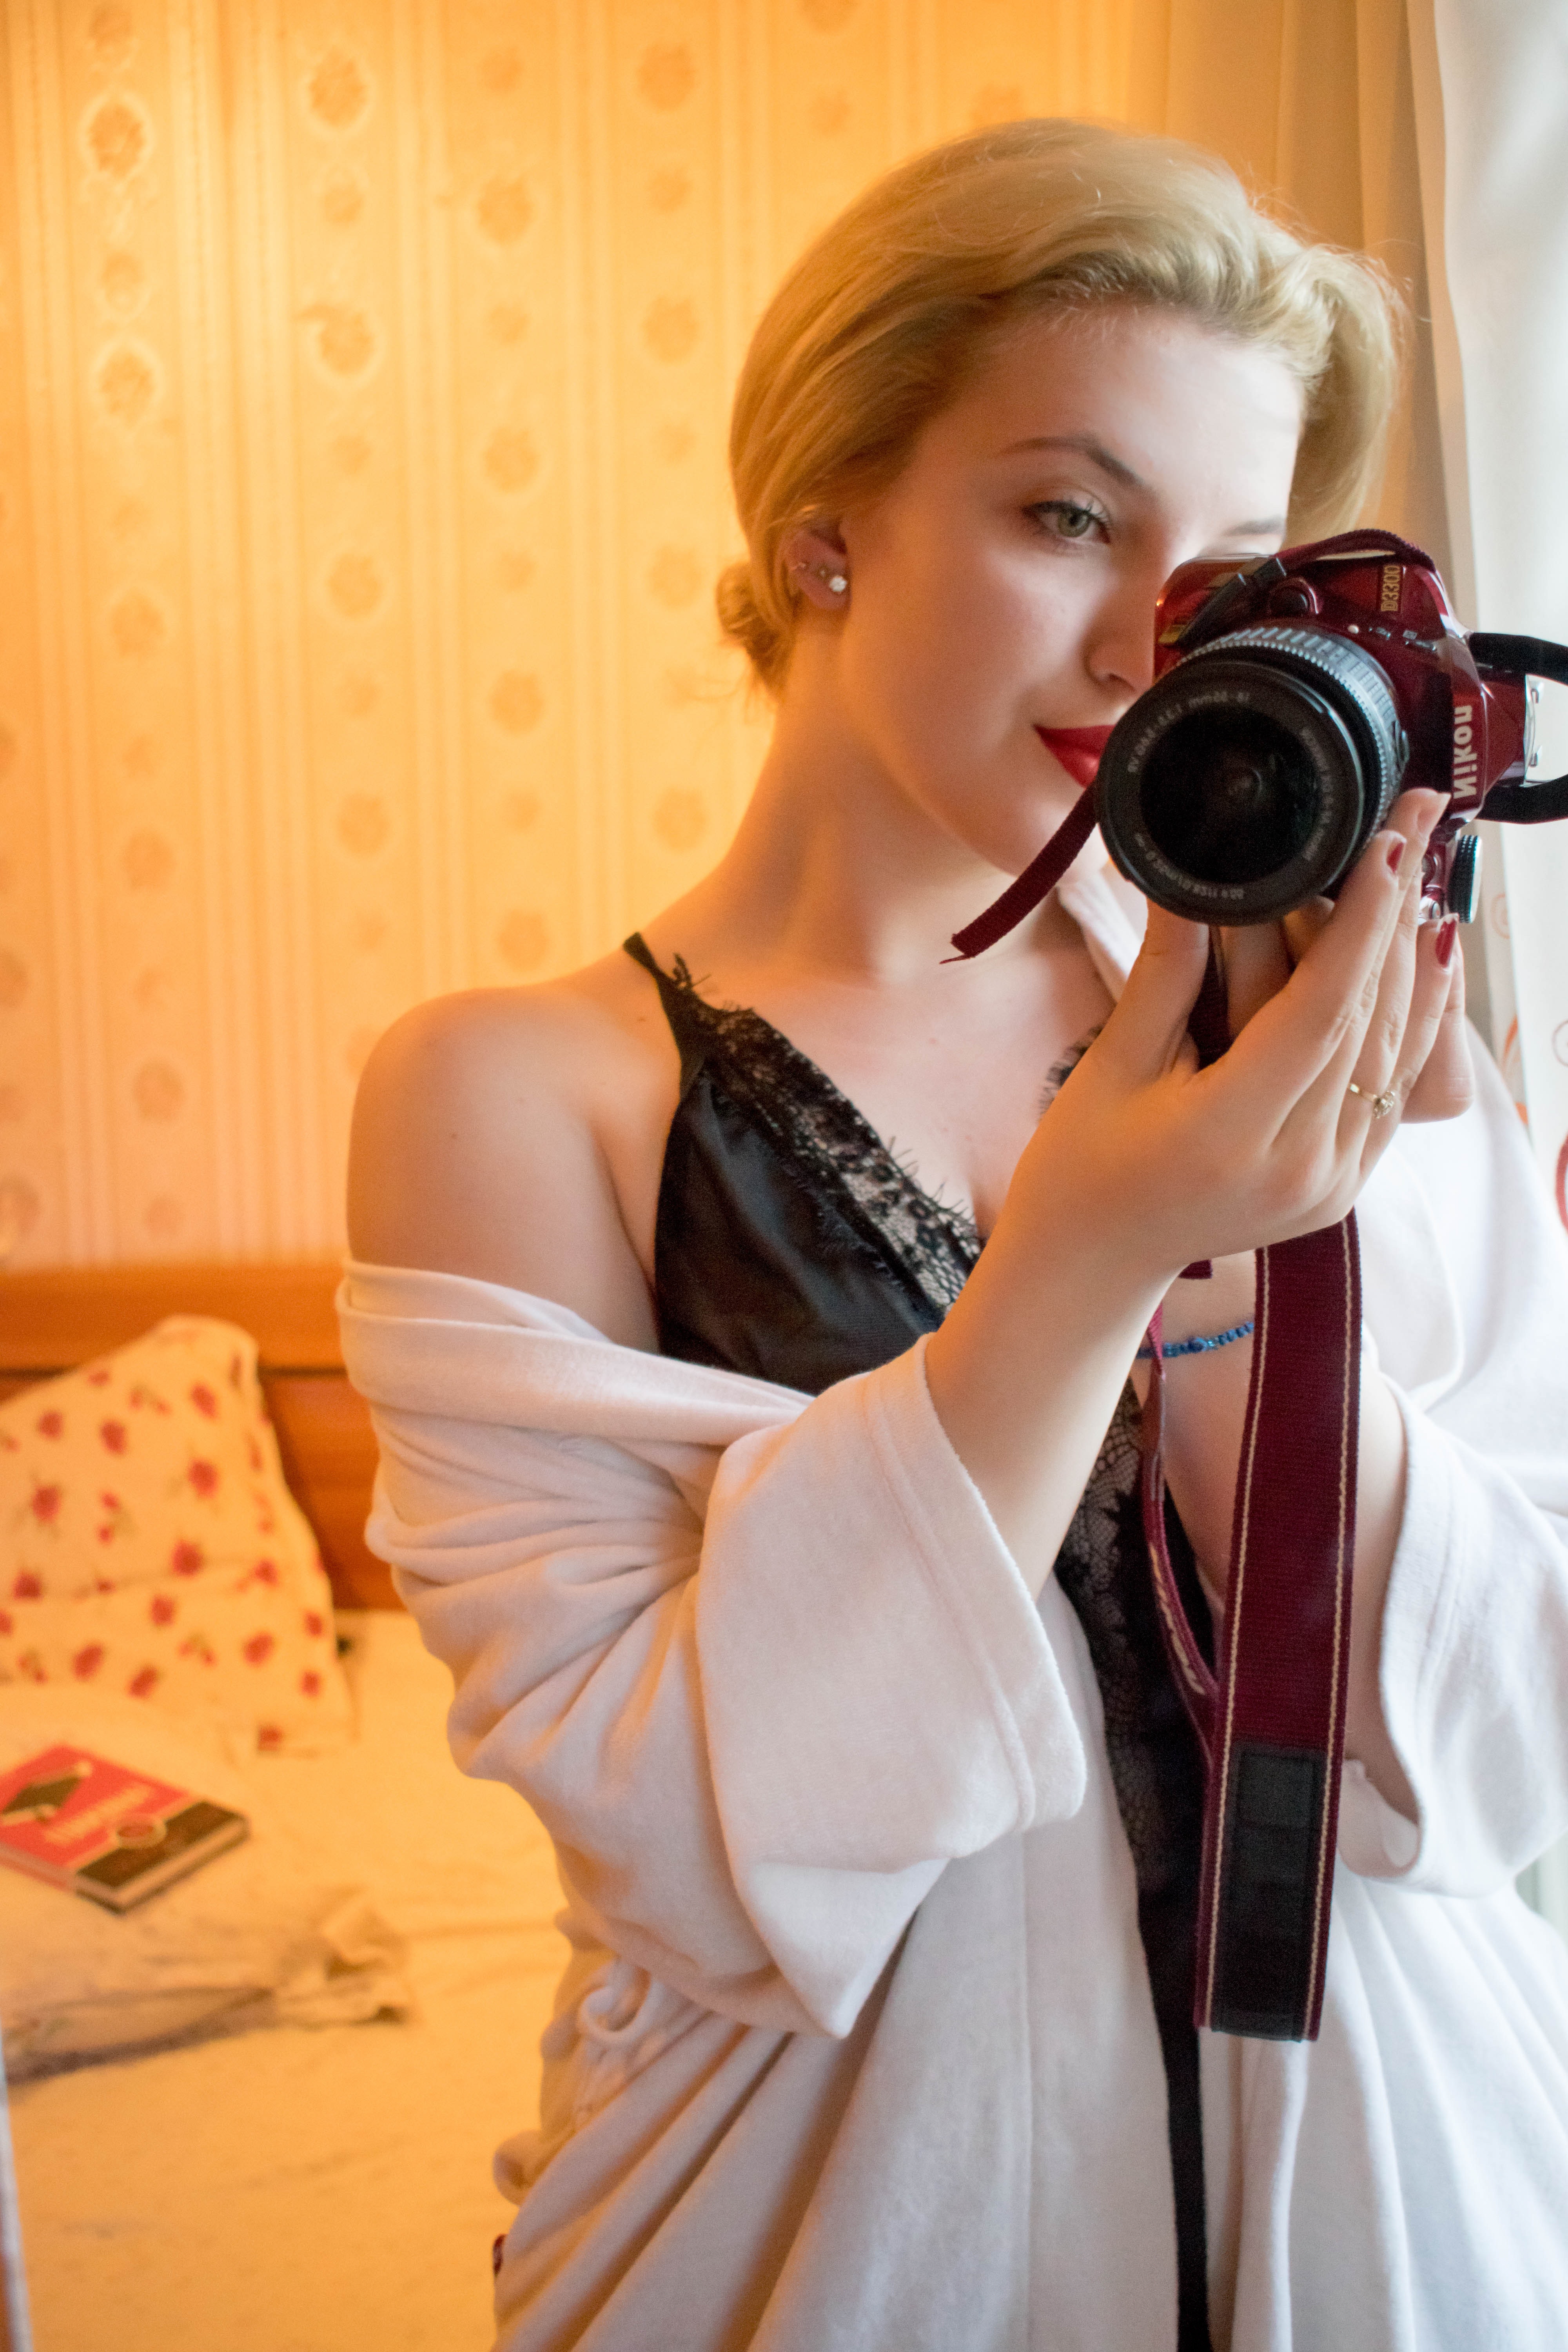
blond, photography, photographer, cameras optics, room, dress, camera, photo shoot, camera operator, brown hair, black hair